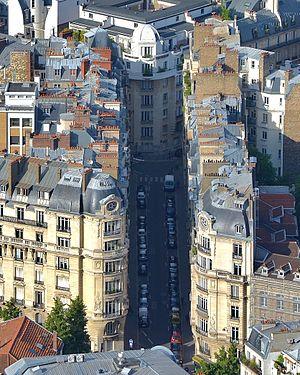
Rue Huysmans à Paris, vue depuis la Tour Montparnasse.
La rue Huysmans est une voie du 6ᵉ arrondissement de Paris.